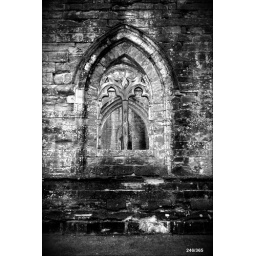
03 de septiembre de 2010Another window in the wall